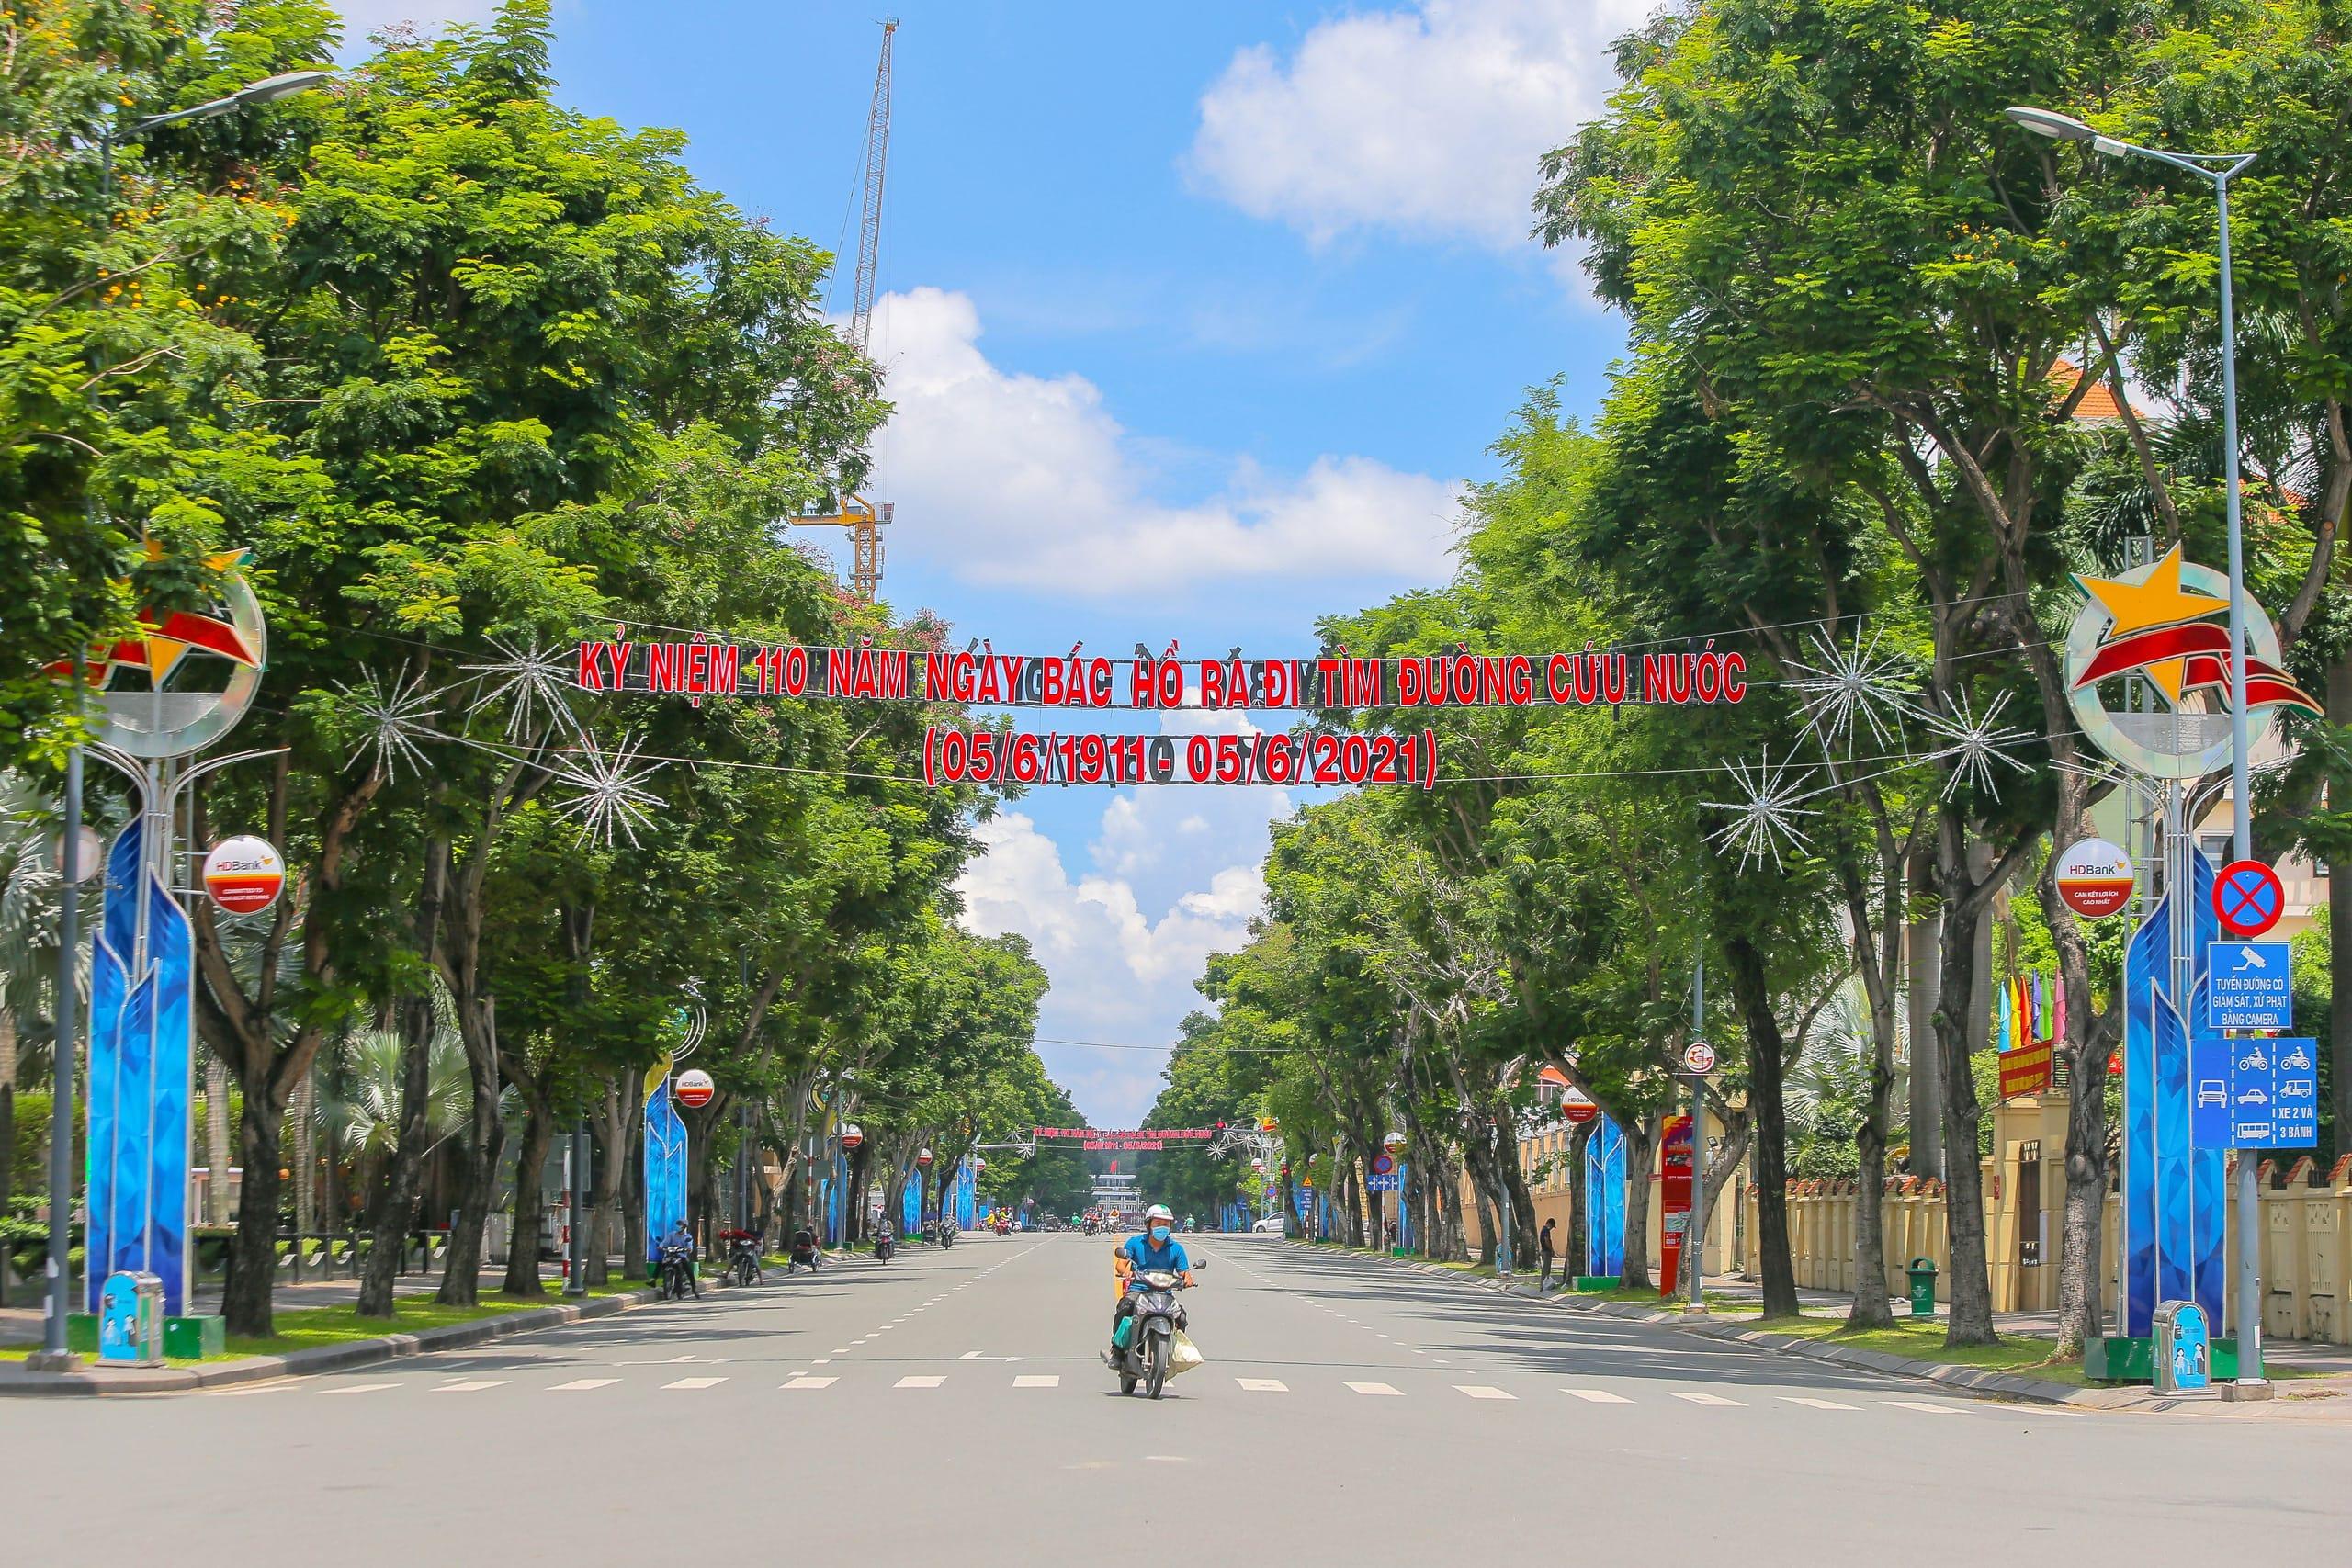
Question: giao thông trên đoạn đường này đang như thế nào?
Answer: vắng vẻ